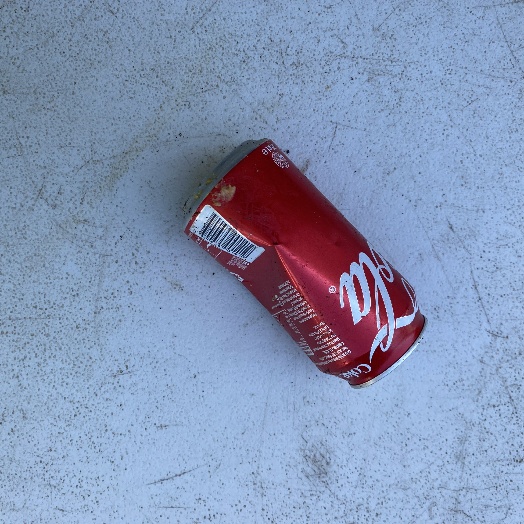
Label: Metal